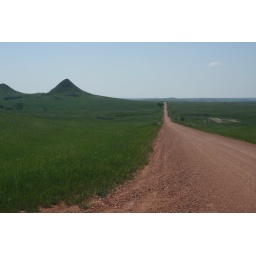
Red road and green hills, somewhere in Eastern Montana